Hexagram

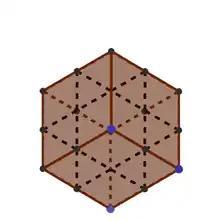

A regular hexagram can be constructed by orthographically projecting any cube onto a plane through three vertices that are all adjacent to the same vertex. The twelve midpoints to edges of the cube form a hexagram. For example, consider the projection of the unit cube with vertices at the eight possible binary vectors in three dimensions formula_1 onto the plane formula_2. The midpoints are formula_3, and all points resulting from these by applying a permutation to their entries. These 12 points project to a hexagram: six vertices around the outer hexagon and six on the inner.